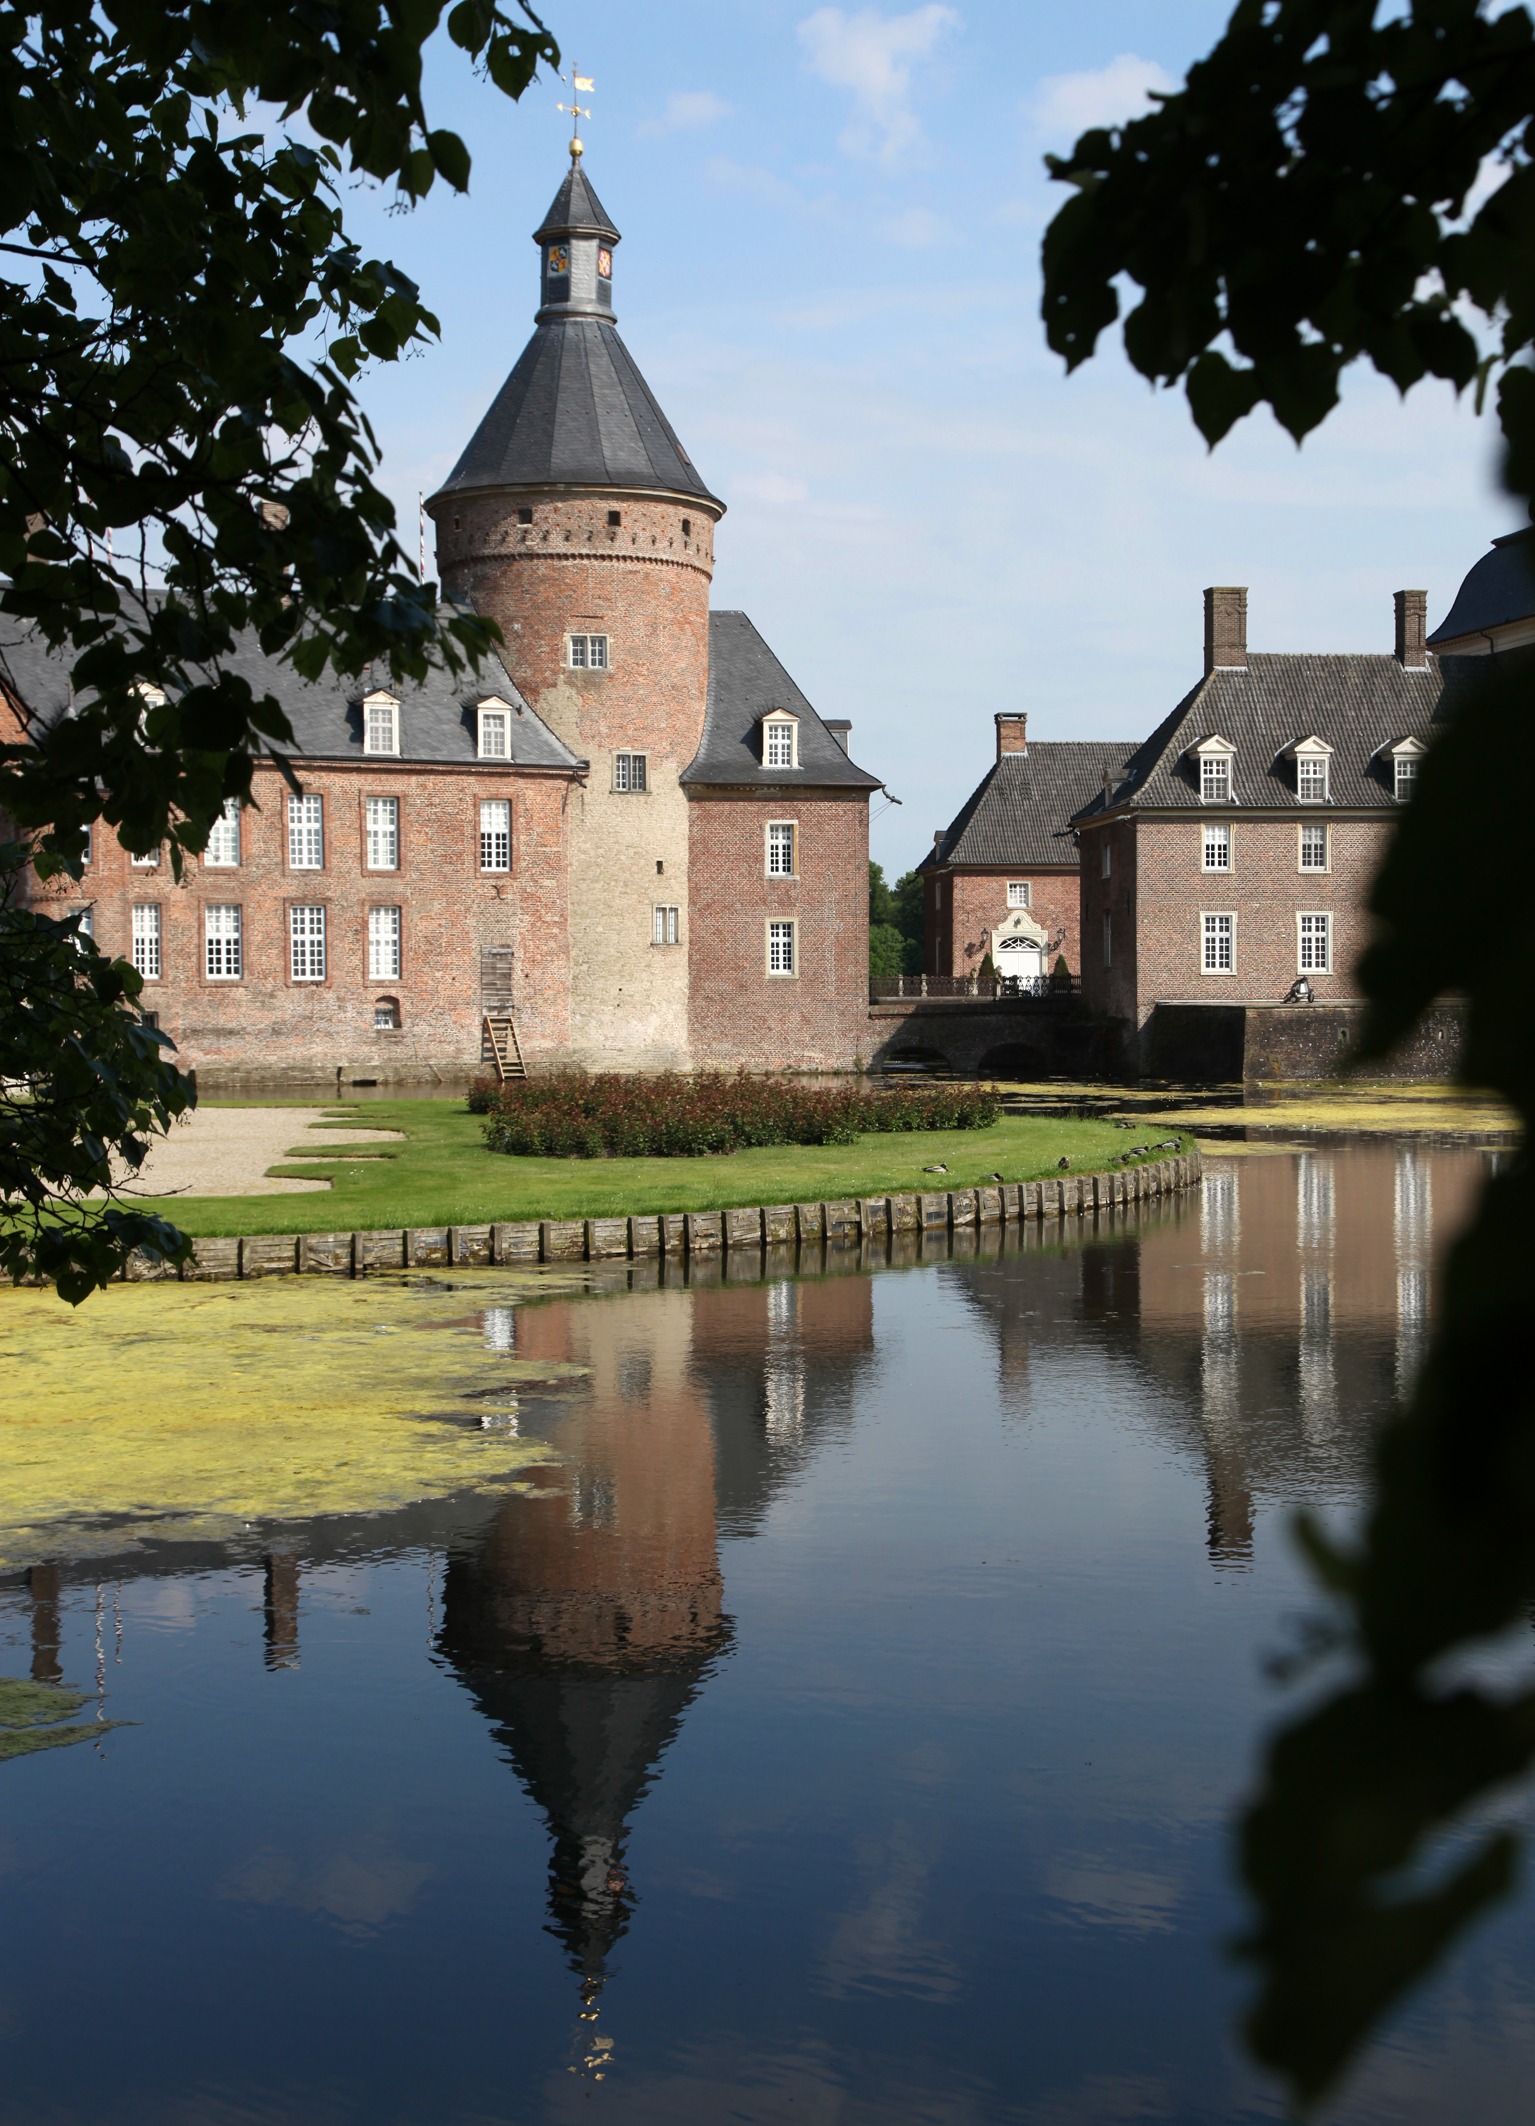
tree, water, building, chateau, river, reflection, autumn, romance, castle, waterway, places of interest, towers, moat, moated castle, anholt, isselburg, water castle